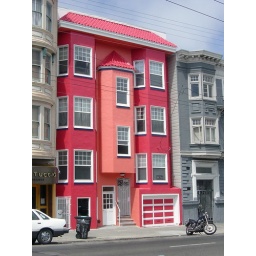
I love how the red house stands out from the grey like technicolor in a monochrome movie.